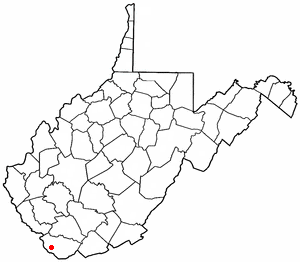
Bradshaw est une ville américaine située dans le comté de McDowell en Virginie-Occidentale. Selon le recensement de 2010, Bradshaw compte 337 habitants. La municipalité s'étend sur une superficie de 0,80 milles carrés, dont 0,77 milles carrés de terres.